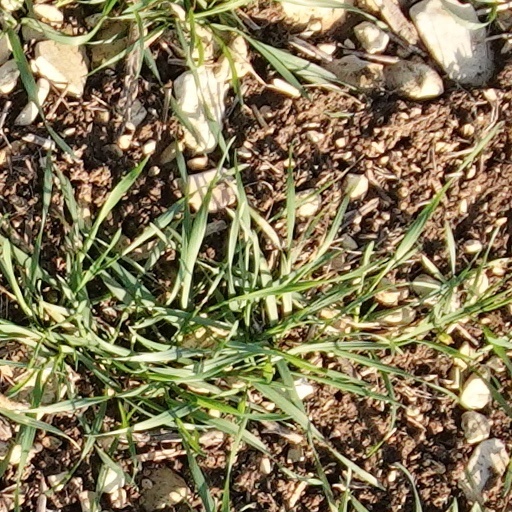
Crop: wheat